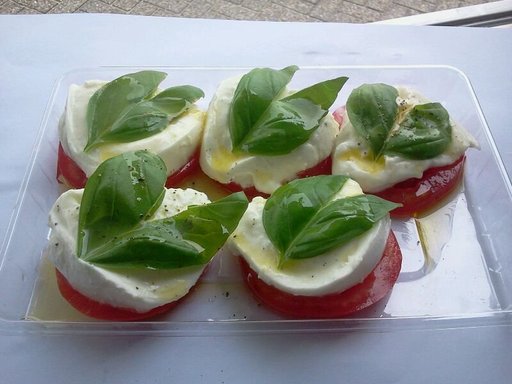
Label: caprese_salad